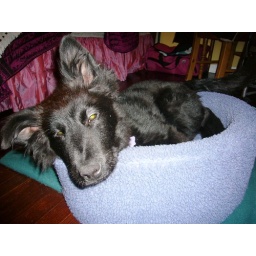
Koda in the cat bed